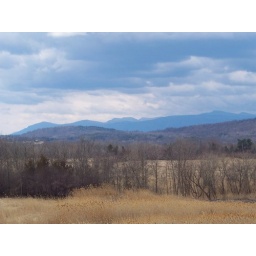
taken in hudson new york  a view of the mountains  from a road side view